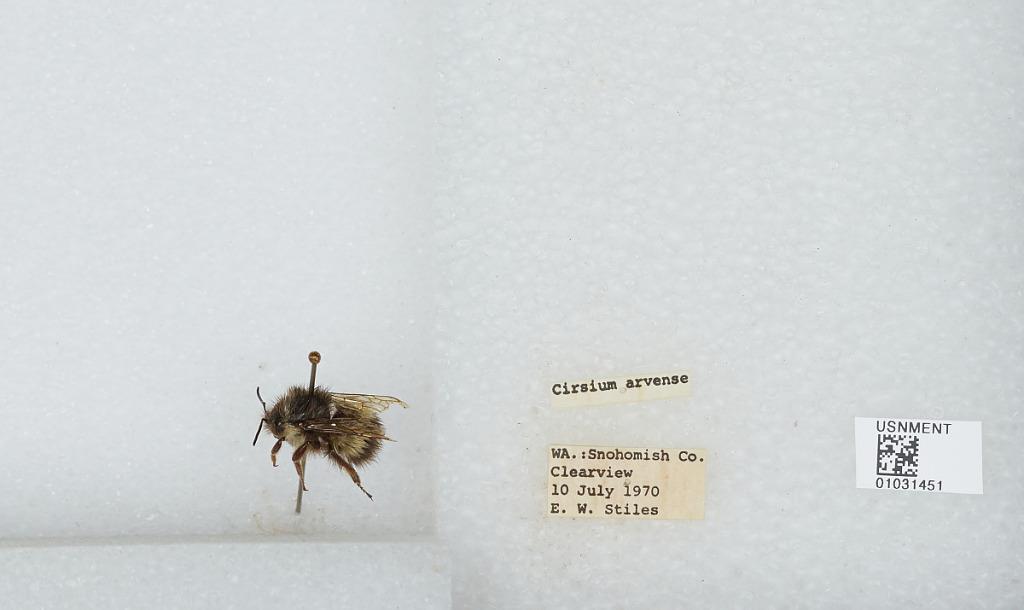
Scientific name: Bombus (Pyrobombus) sitkensis Nylander
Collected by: E. Stiles
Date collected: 1970-7-10
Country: United States
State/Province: Washington
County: Snohomish
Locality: Clearview
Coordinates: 47.8292, -122.145